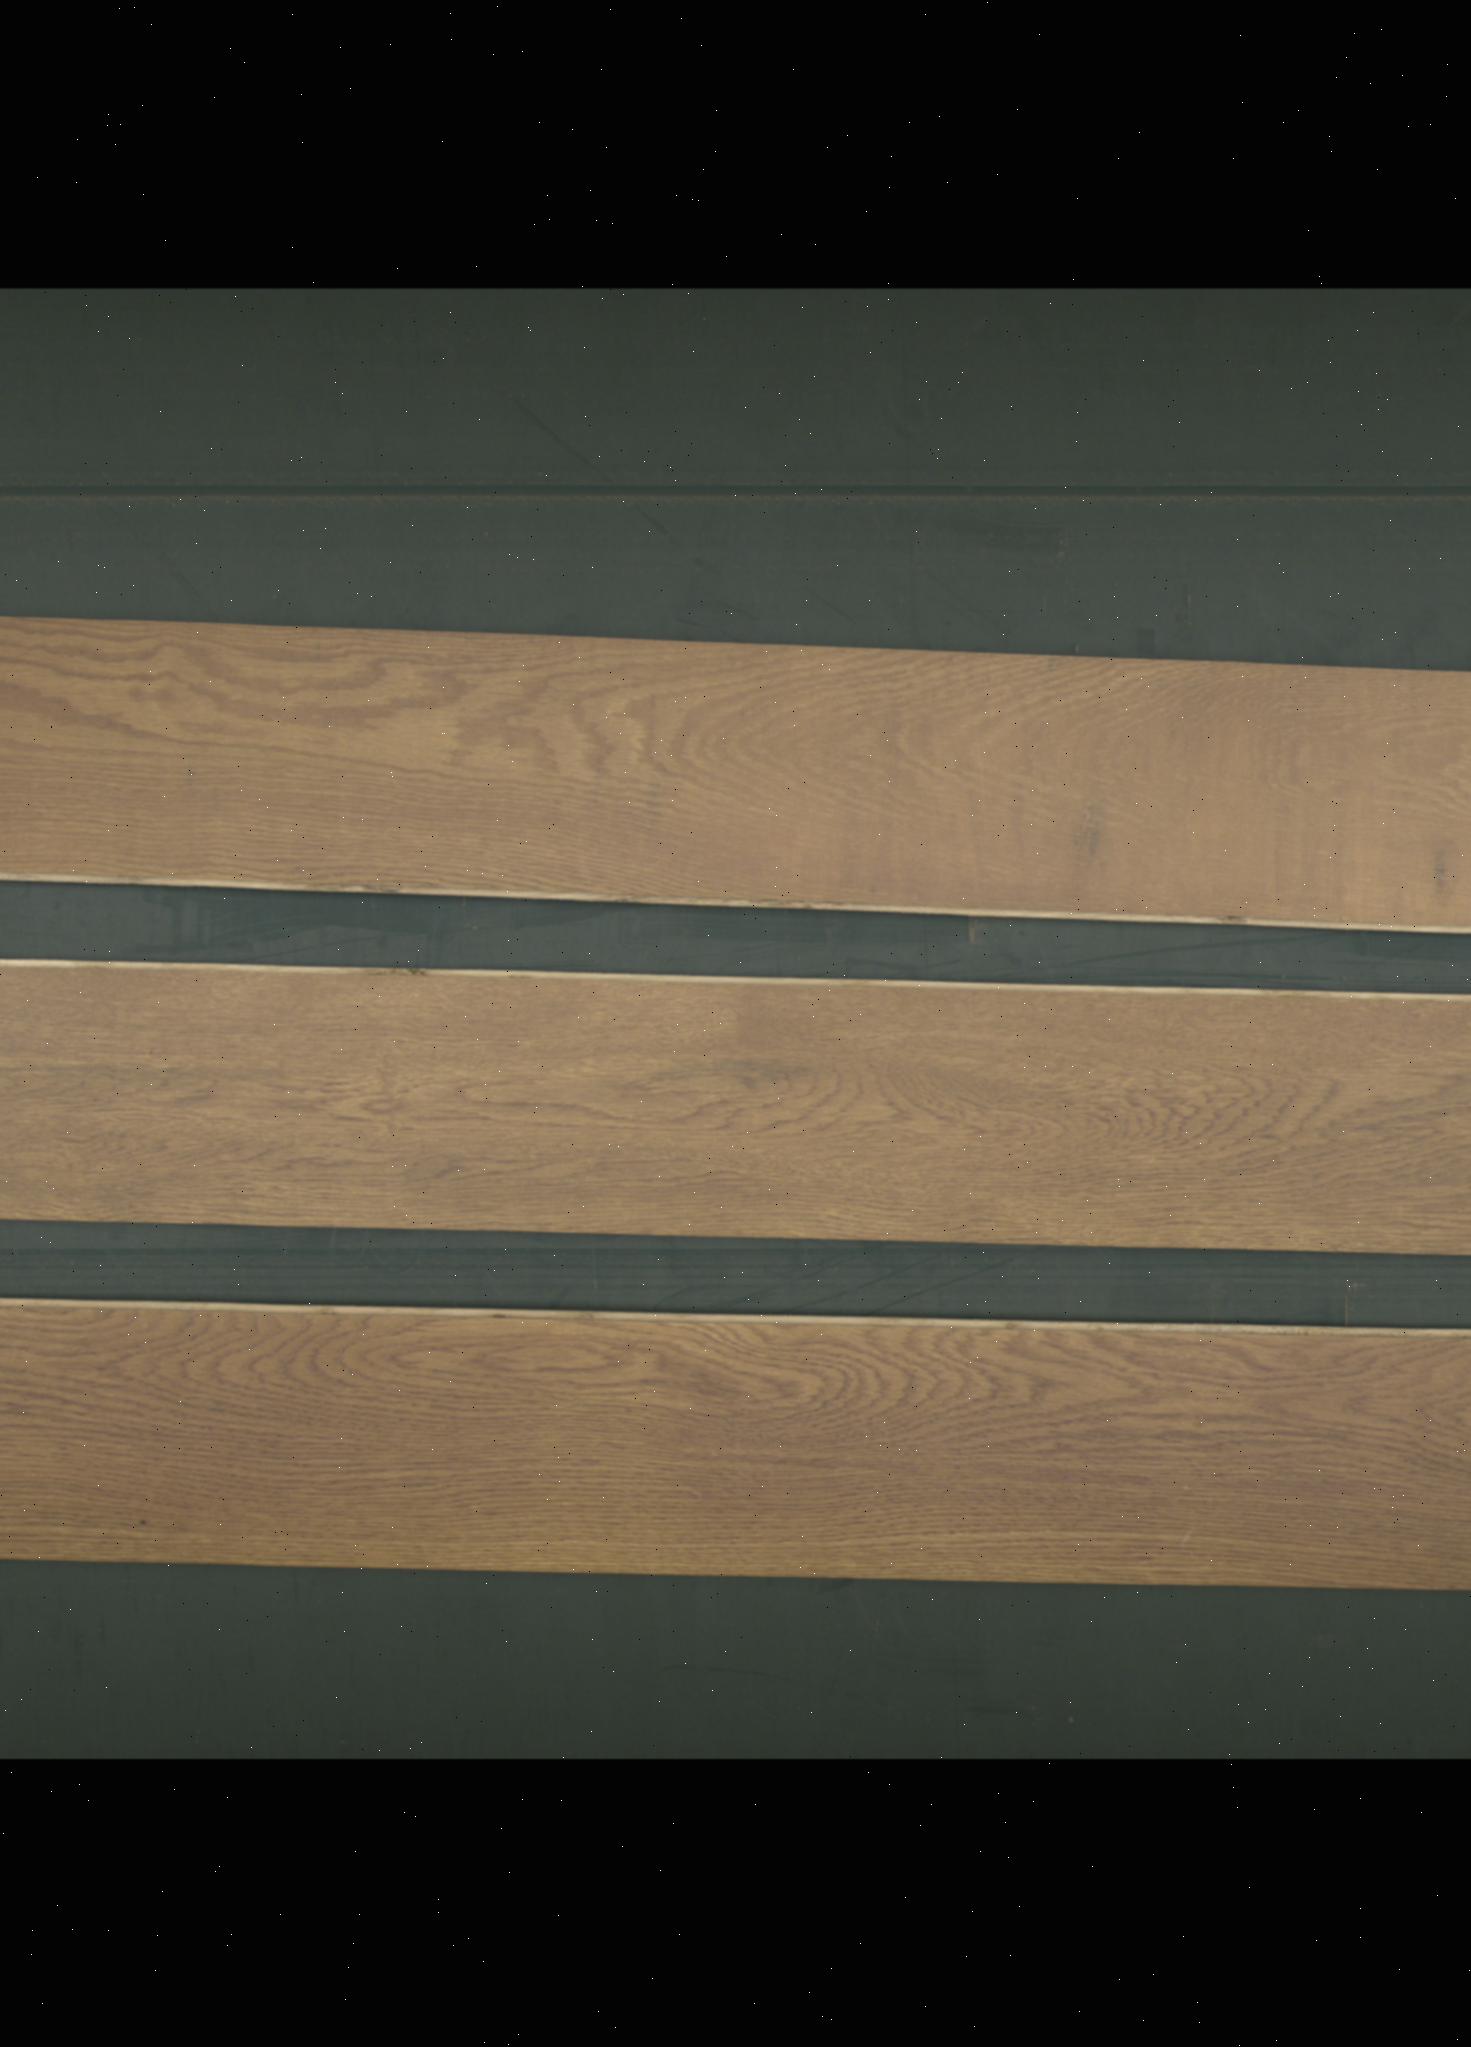
Label: mixers